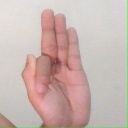
अक्षर: फ